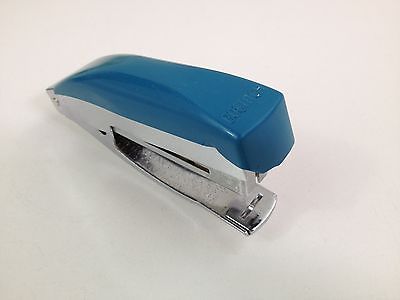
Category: stapler